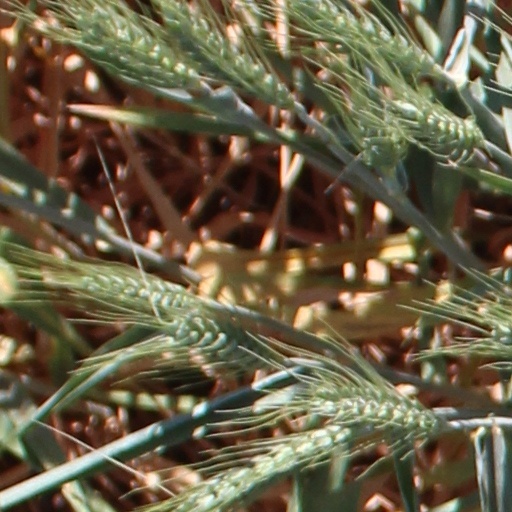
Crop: wheat